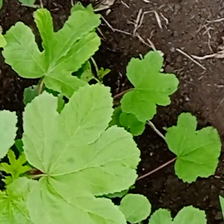
Weed species: Little_Mallow(Malva parviflora)